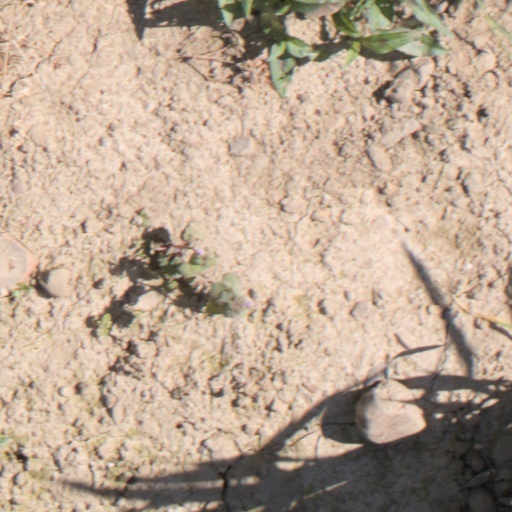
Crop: wheat